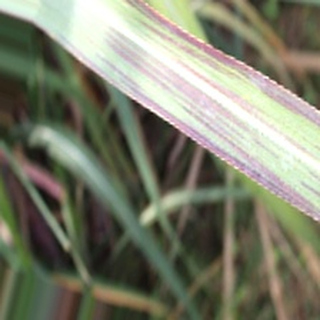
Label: sugarcane_bacterial_blight